Team Thor

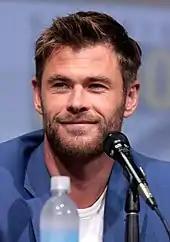
The comedic performance of Chris Hemsworth in the shorts was widely praised

Despite being "a silly little short", Ethan Anderton of "/Film" found "Team Thor" to be hilarious, as did Germain Lussier at "io9", who felt "Ragnarok" would be amazing if it had "an iota of this humor". Anderton later added that similar short films like "Team Thor" would be a great replacement for the Marvel One-Shots. "Collider" Tommy Cook and Adam Chitwood also enjoyed the short, with Cook feeling it "perfectly captured Waititi's irreverent sense of humor" and praised Hemsworth's comedic abilities, while Chitwood said there were "a number of really funny touches" and noted Hemsworth and Waititi were a good comedic fit. Ross A. Lincoln of "Deadline Hollywood" enjoyed the film and Hemsworth's comedy as well, calling it one of the biggest highlights from Marvel's Comic-Con panel and hoping that it served as a good indication for how "Ragnarok" would turn out. Don Kaye at "Syfy Wire" called "Team Thor" "one of the best movies Marvel has ever made".